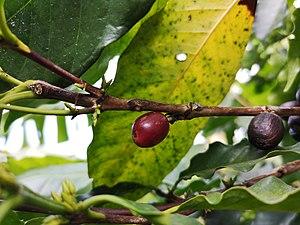
Les Caféiers sont un genre de plantes de la famille des Rubiacées, qui comprend plus de 80 espèces d'arbres ou d'arbustes originaires des régions tropicales d'Afrique ou d'Asie.